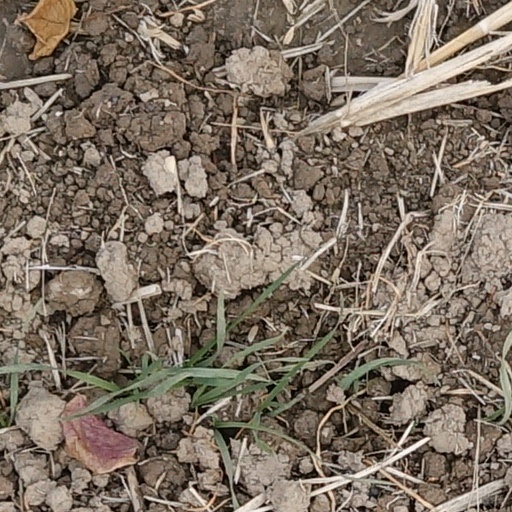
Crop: wheat